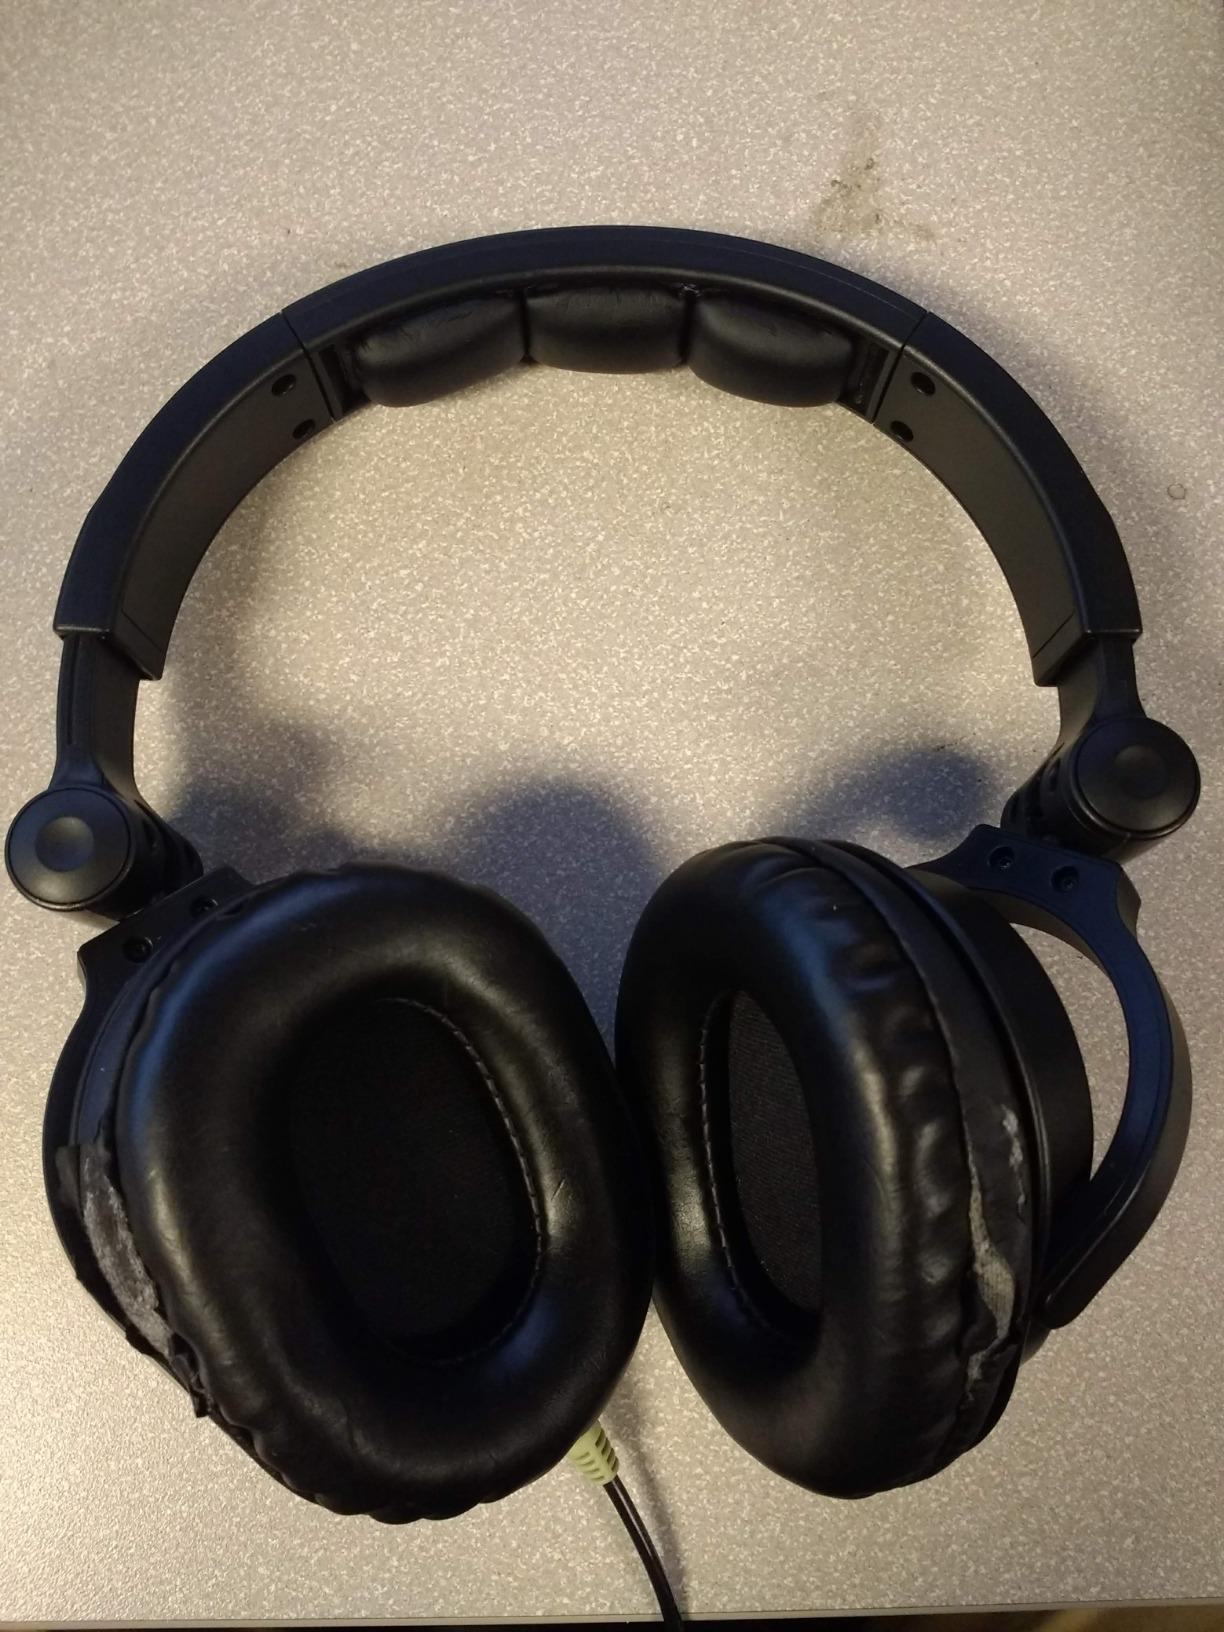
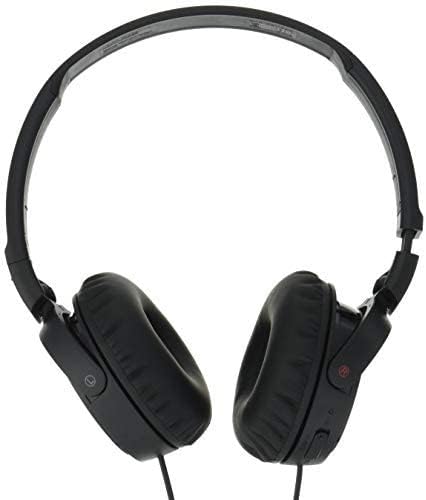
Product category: headphones
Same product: no